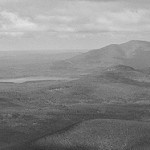
Label: B & W